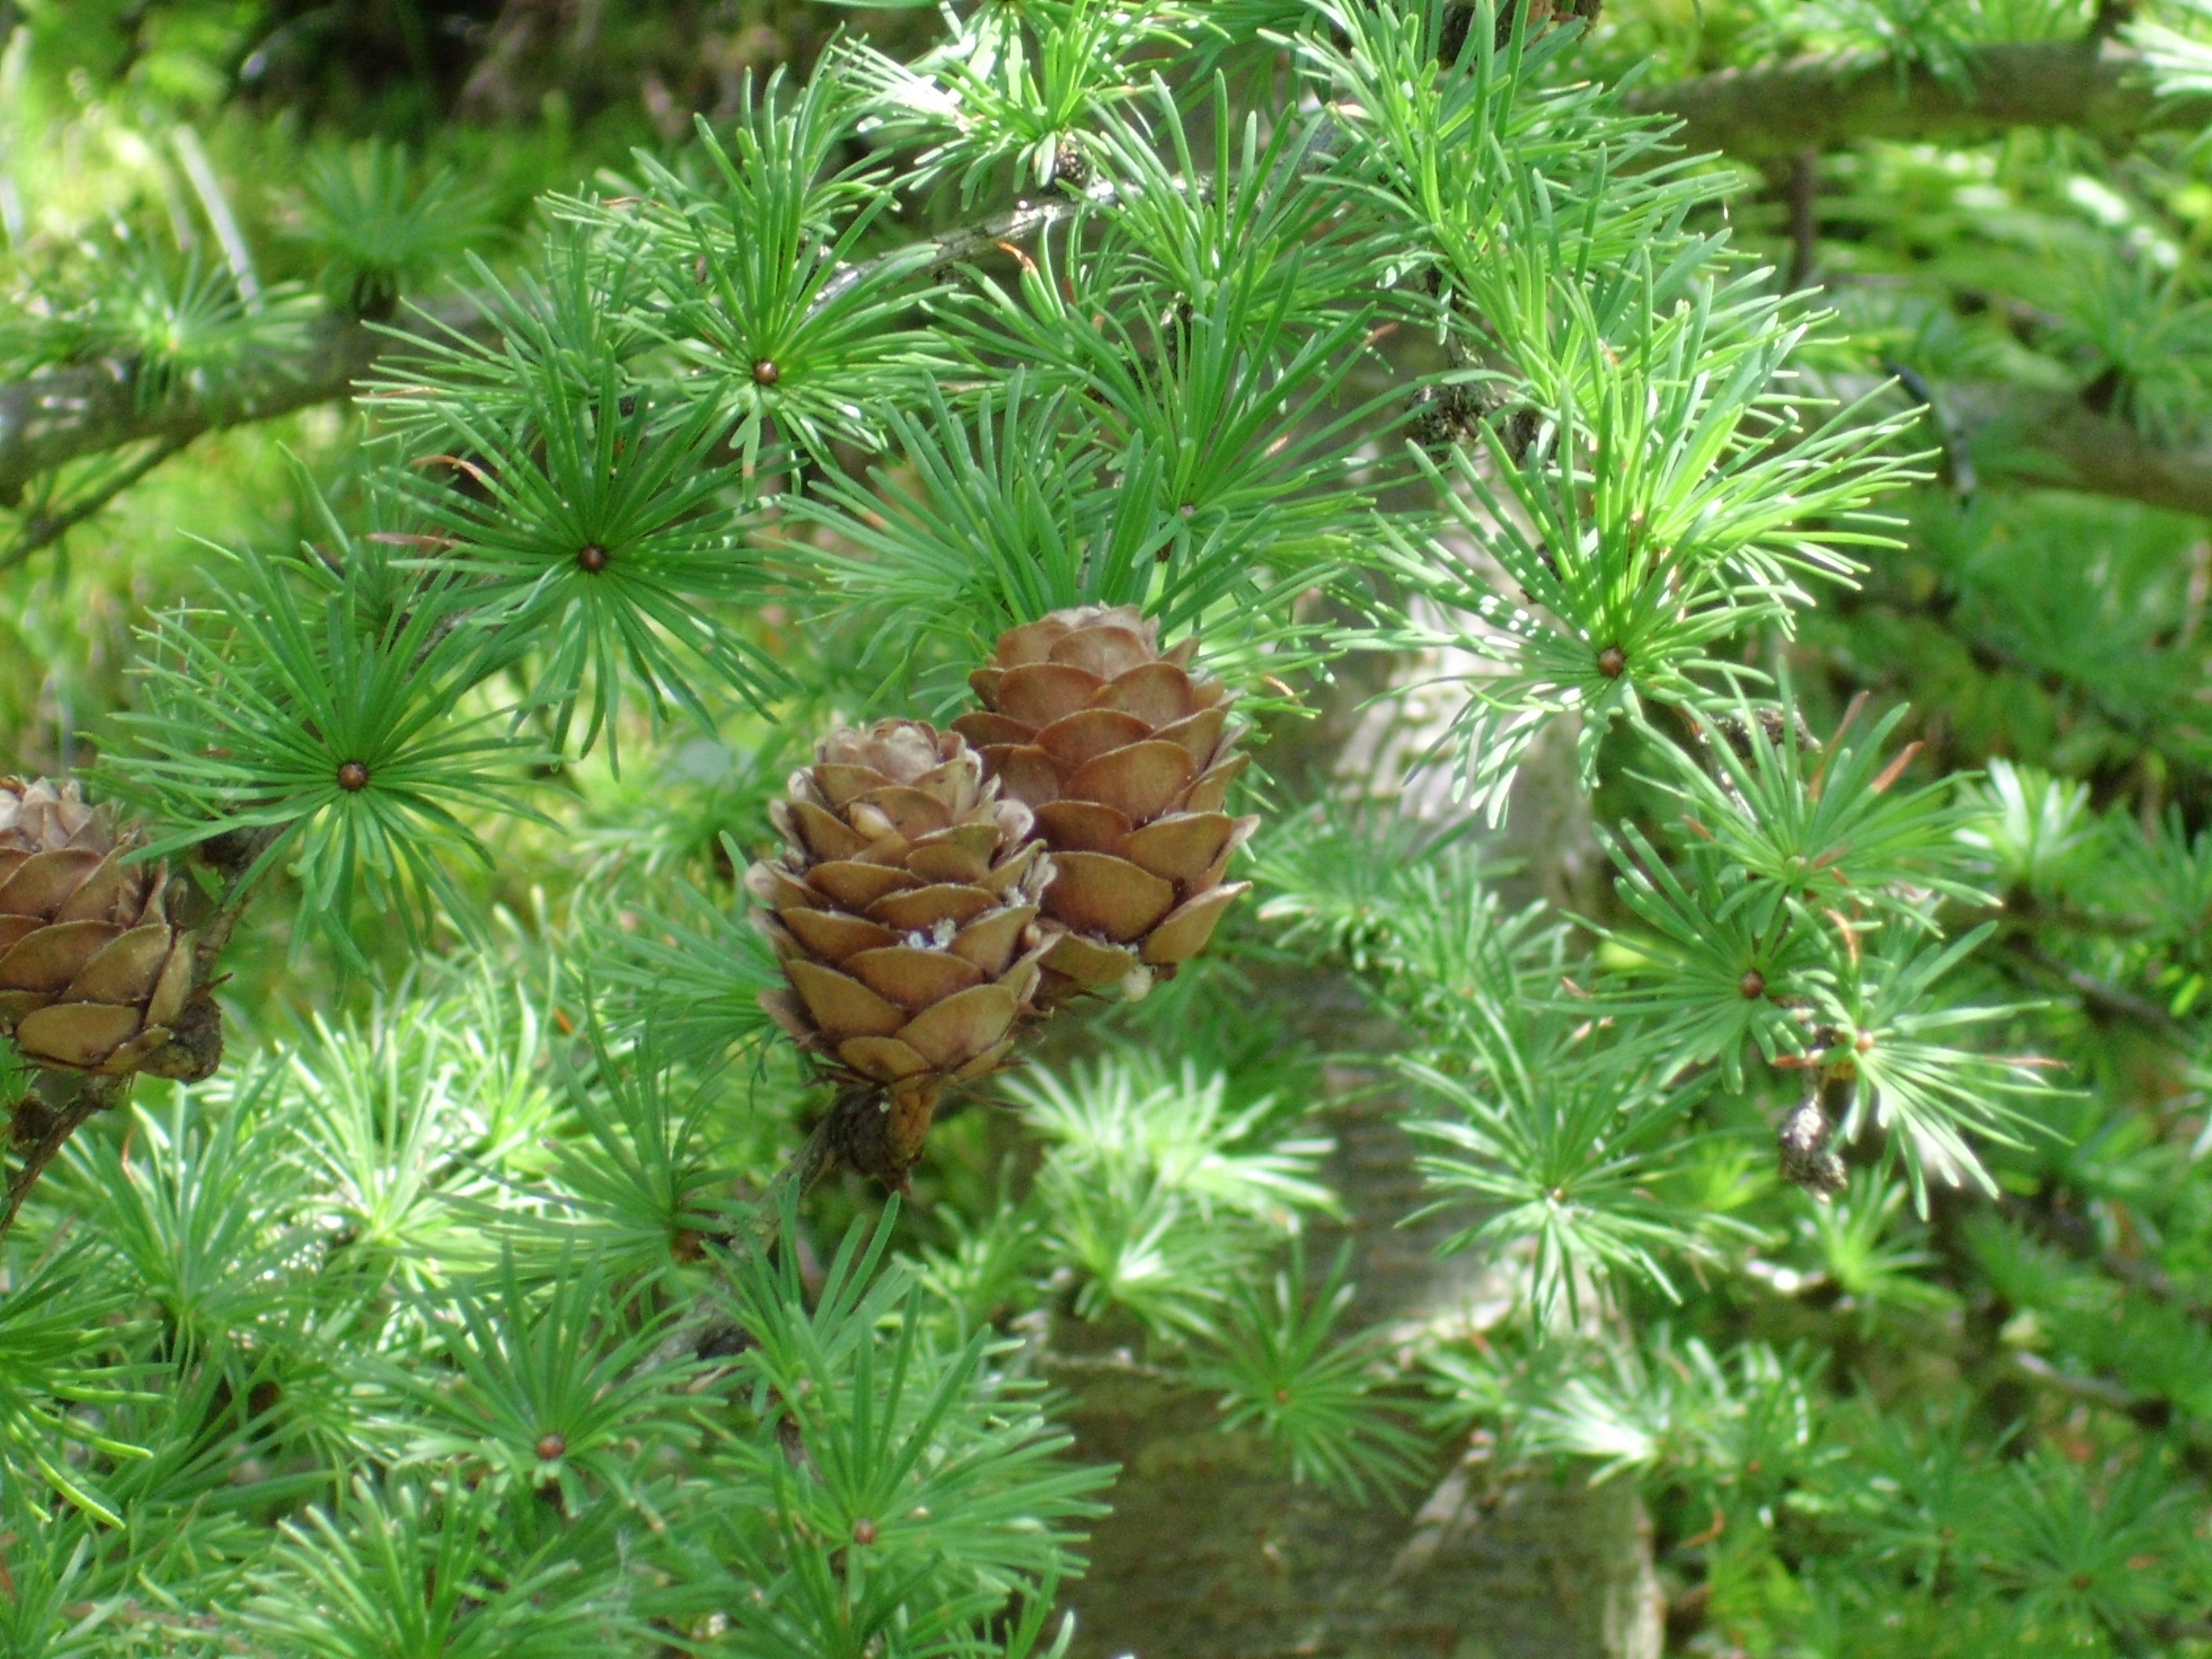
tree, forest, branch, plant, leaf, flower, summer, pine, spring, green, evergreen, botany, fir, conifer, spruce, larch, ecosystem, pine cones, flowering plant, biome, tannenzweig, pine family, woody plant, temperate coniferous forest, land plant, arecales, conifer cone